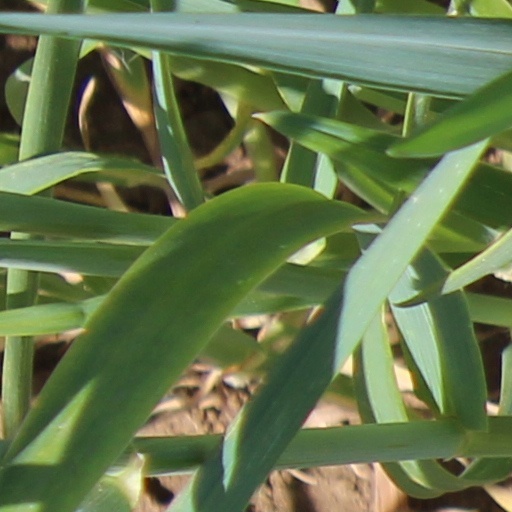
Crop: wheat